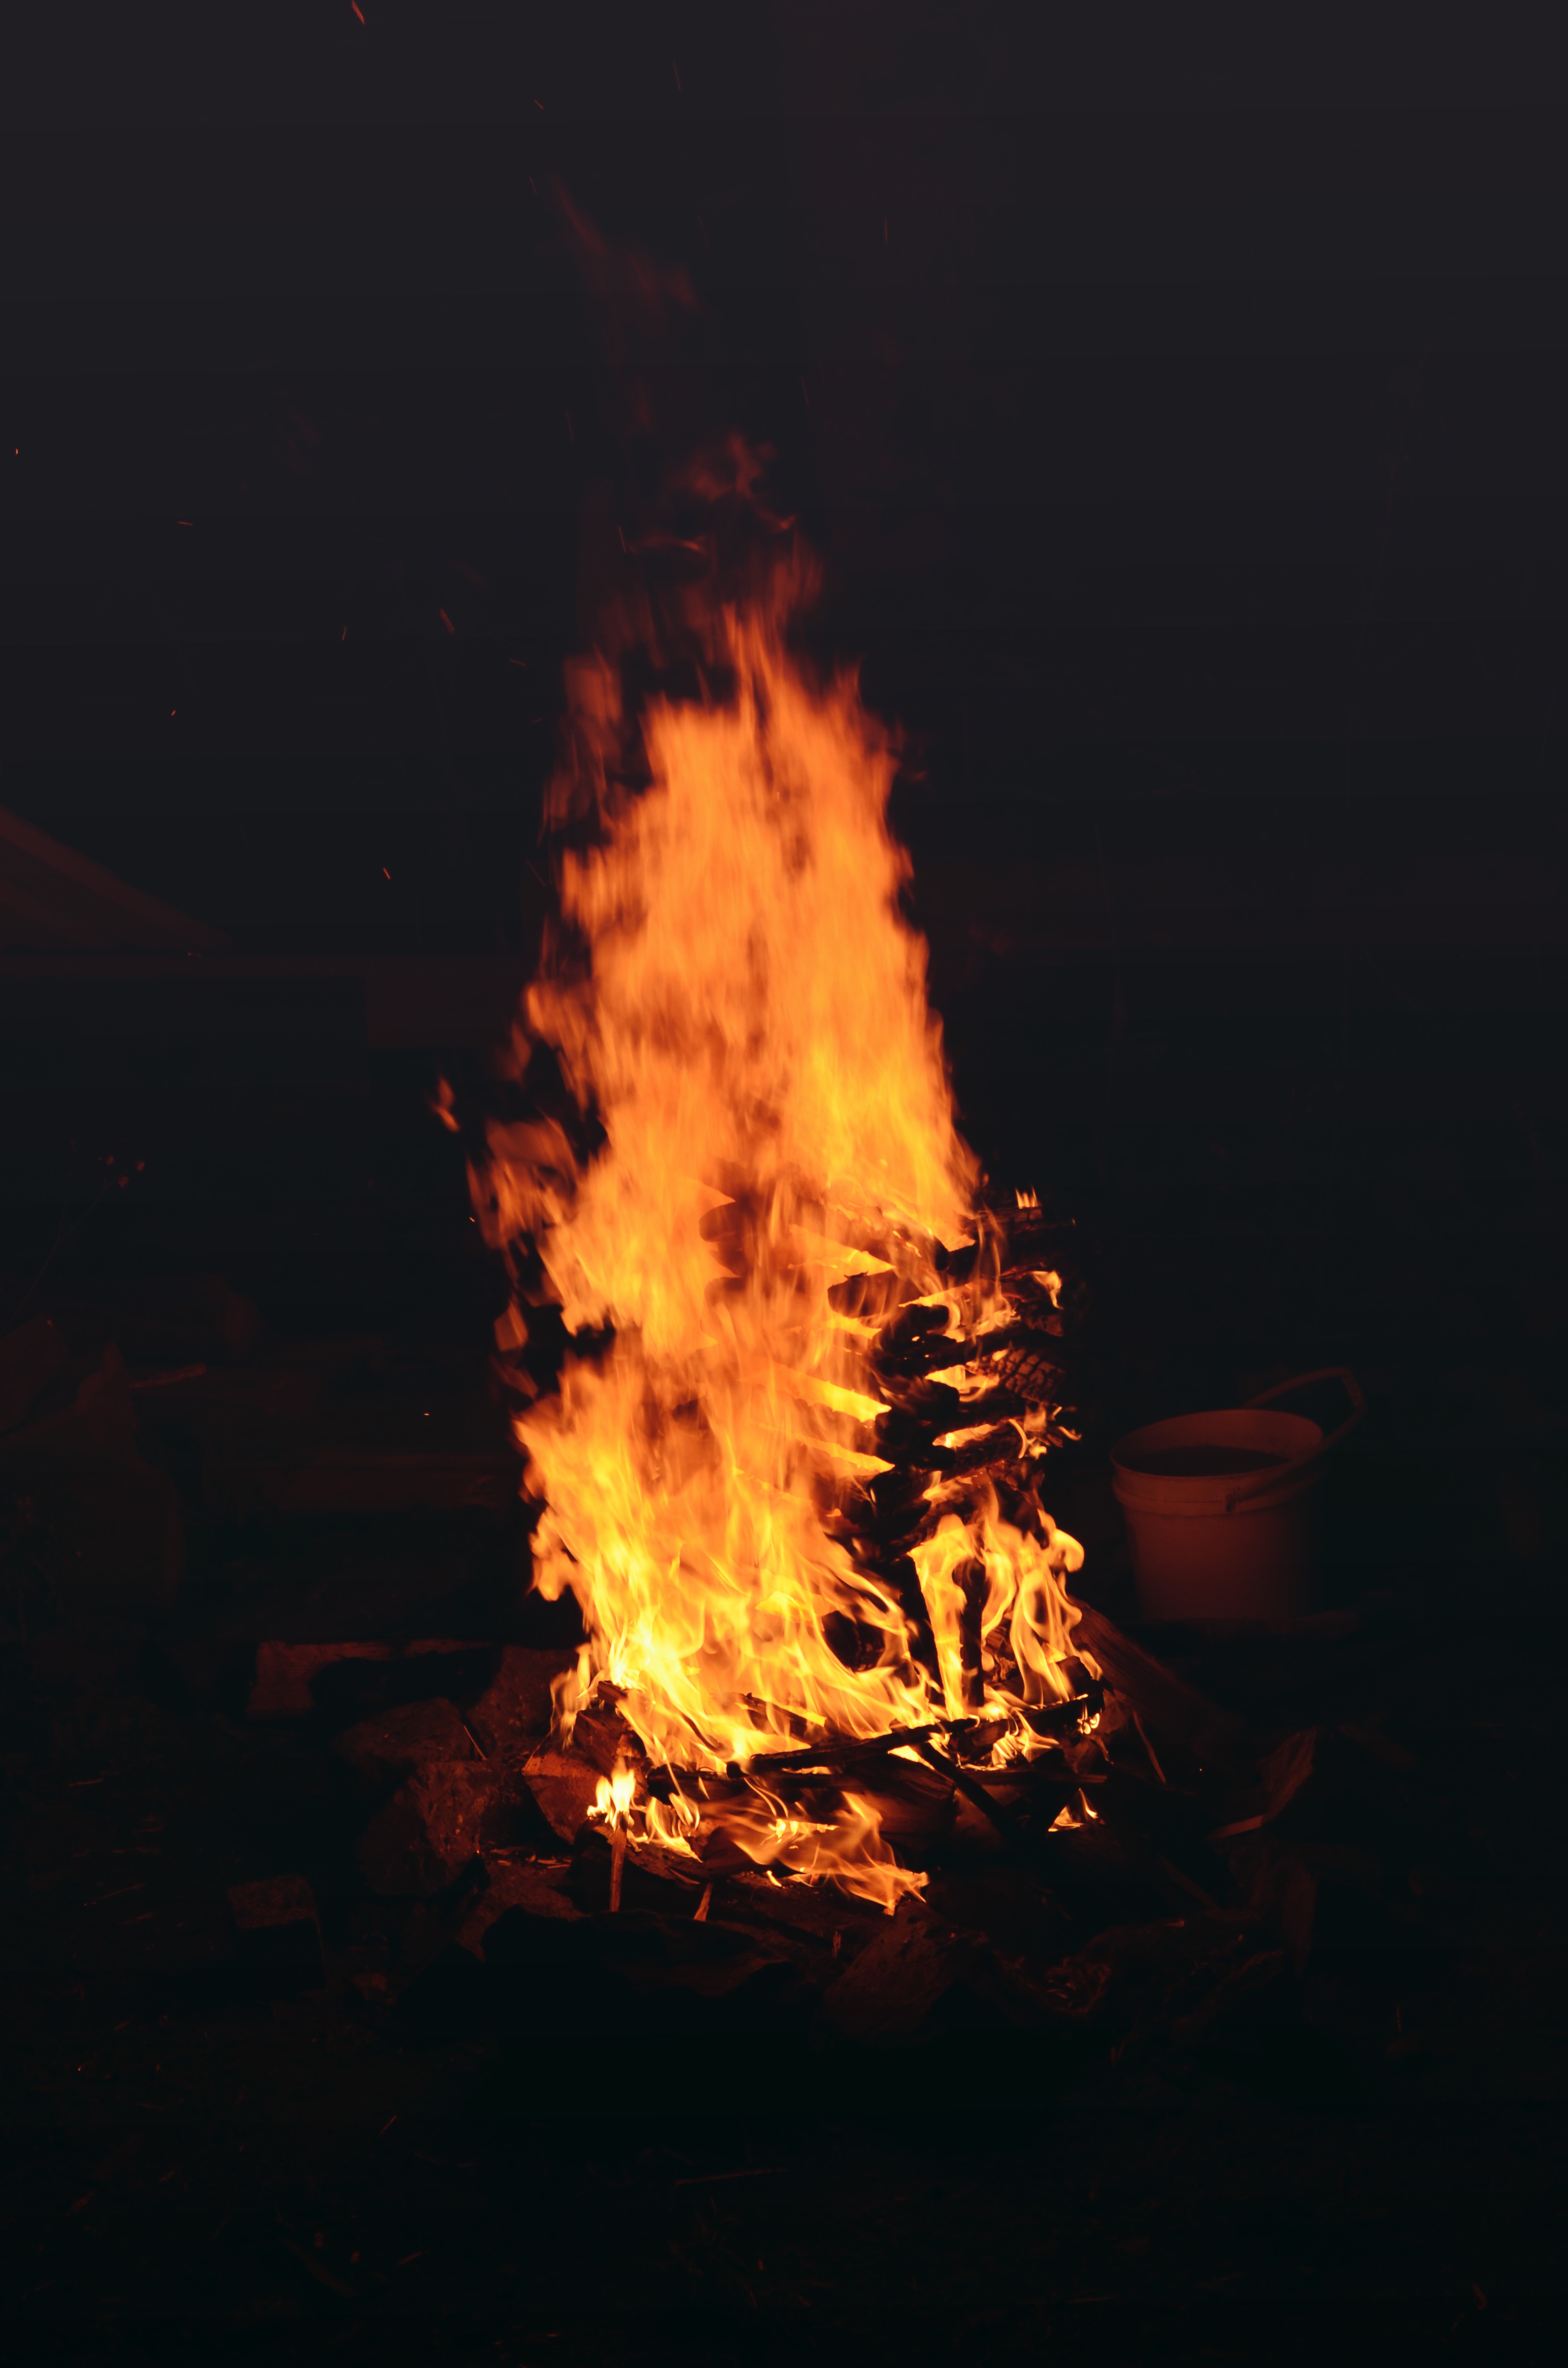
flame, fire, campfire, bonfire, geological phenomenon